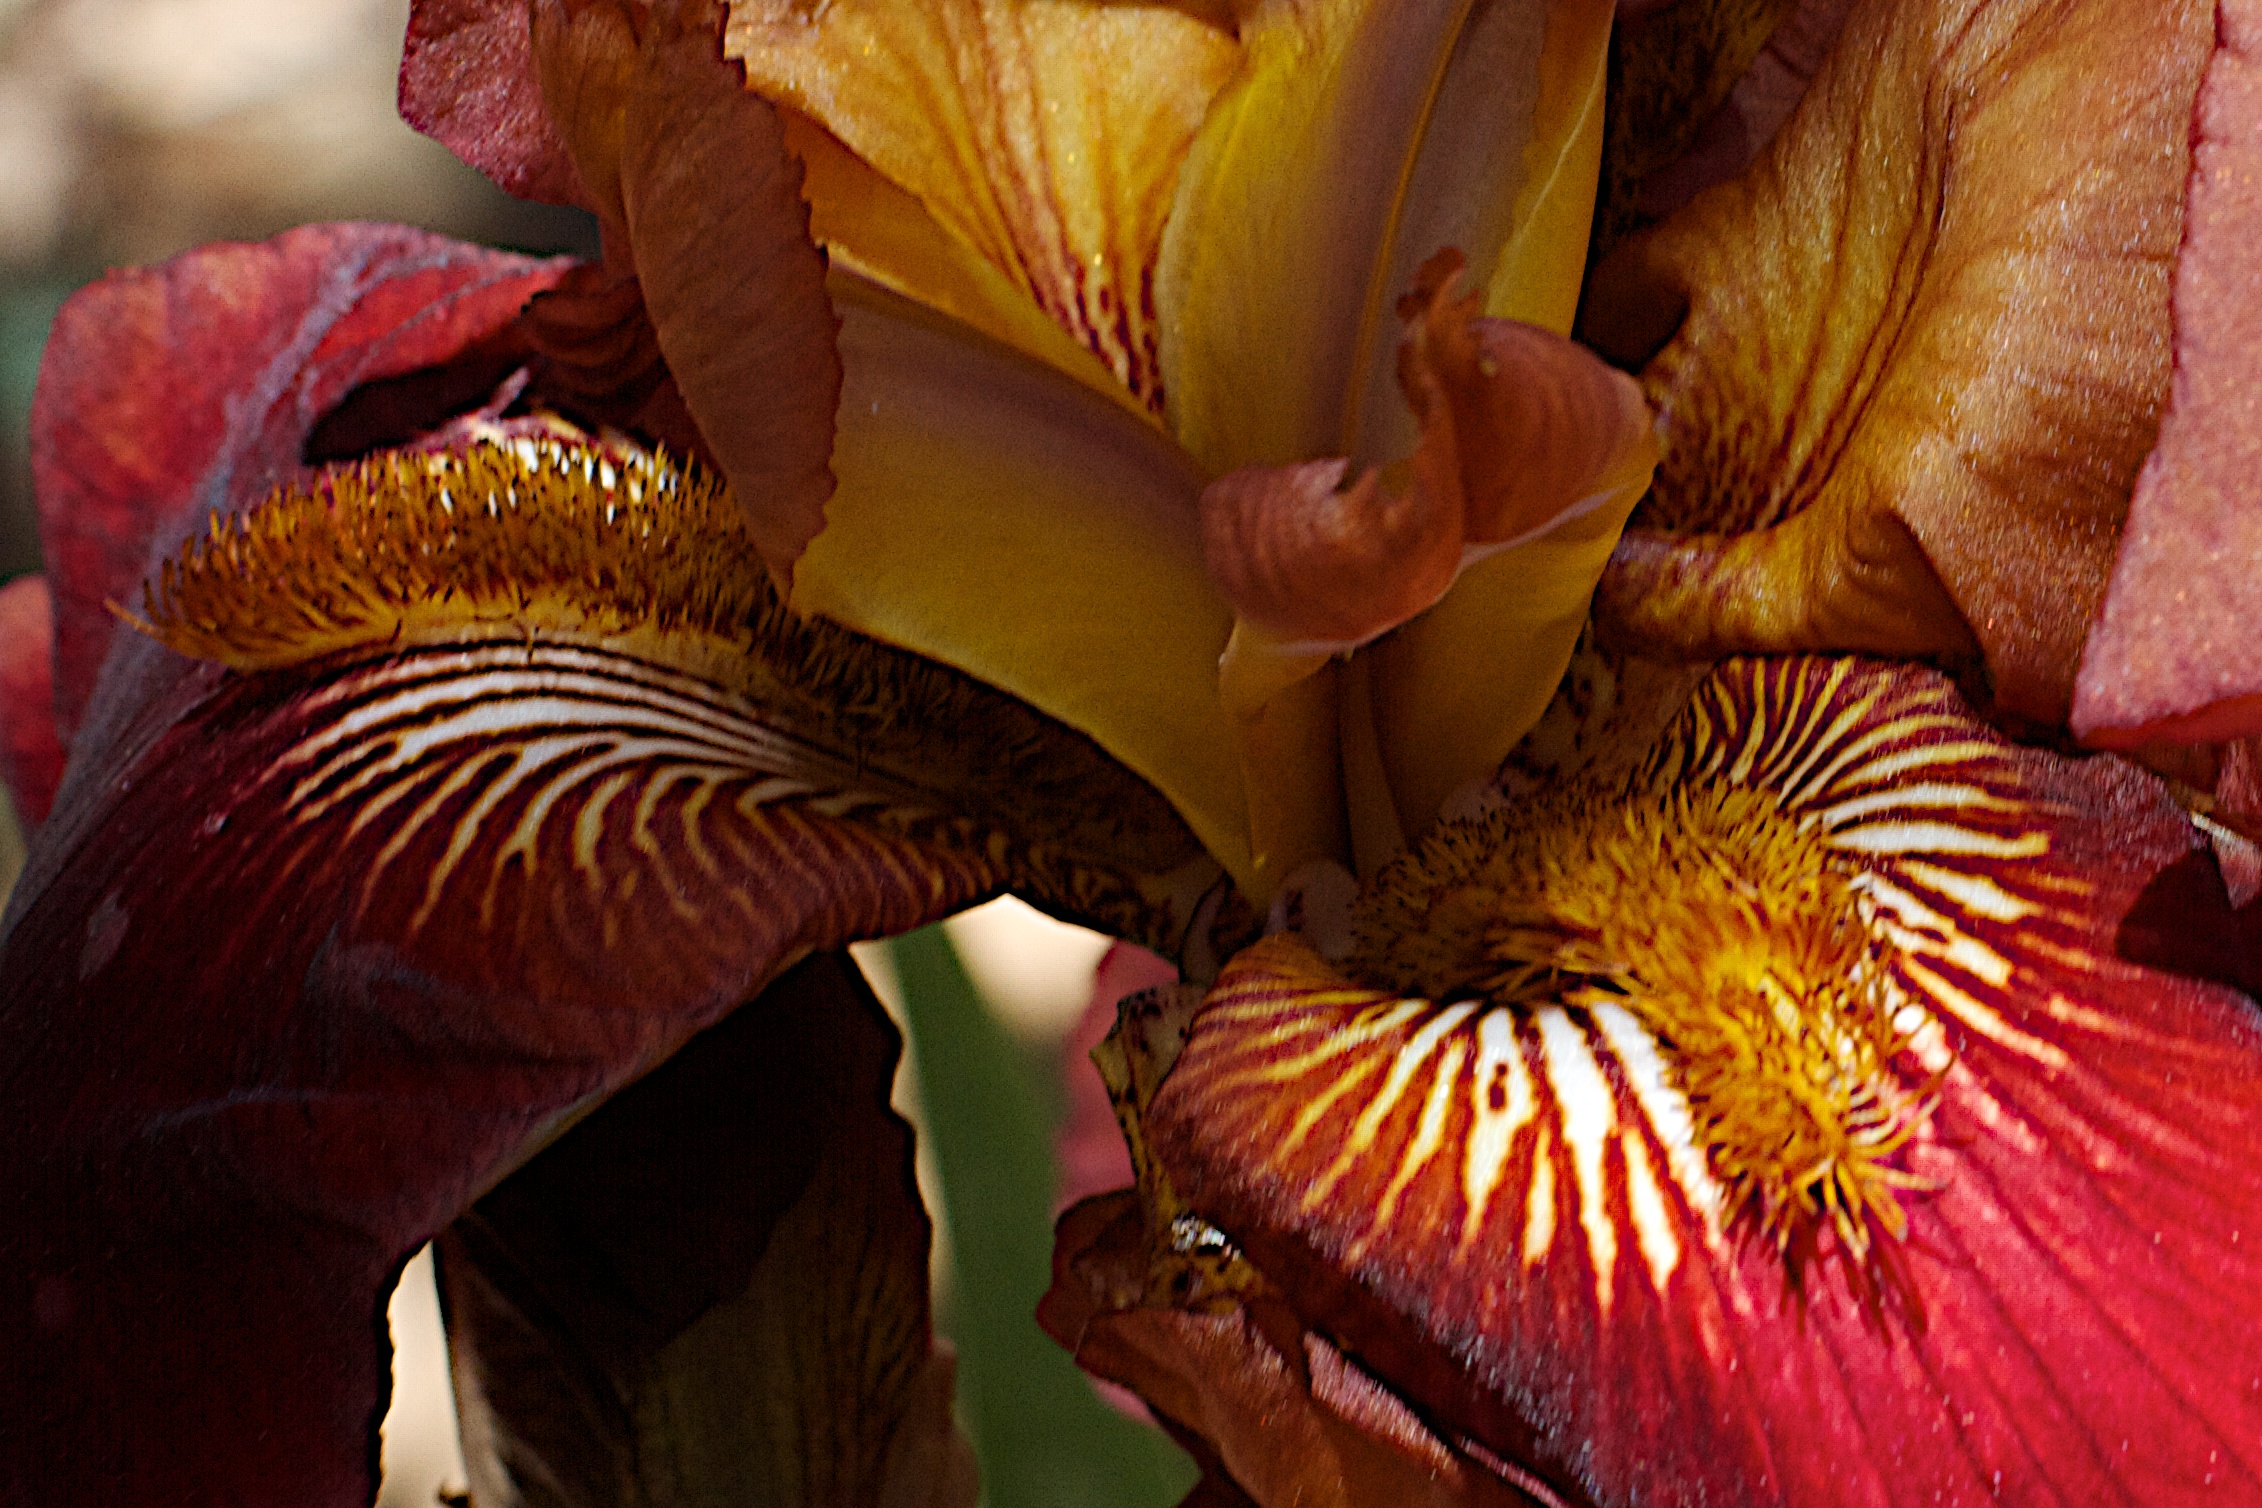
plant, leaf, flower, petal, red, autumn, botany, flora, close up, iris, eye, macro photography, flowering plant, land plant, canna family